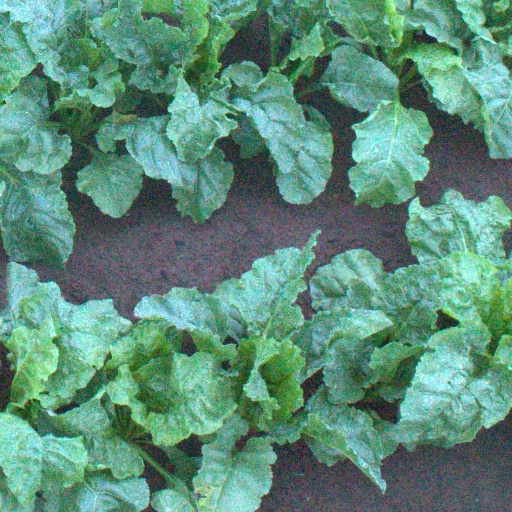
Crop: sugar beet